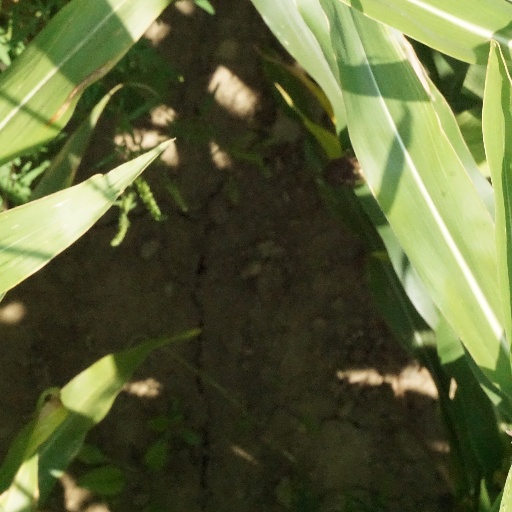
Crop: maize; corn